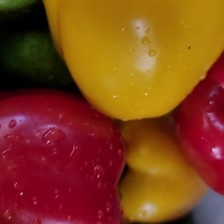
Label: capsicum